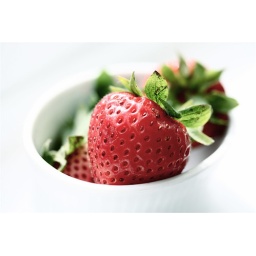
A girl told me my lips looked like somebody had pressed strawberry yogurt against my face